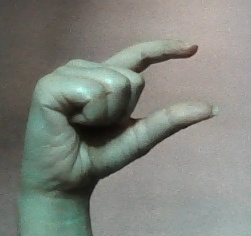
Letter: dal